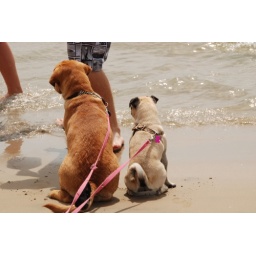
These two little guys... one little girl and one slightly bigger boy watch on in anticipation.